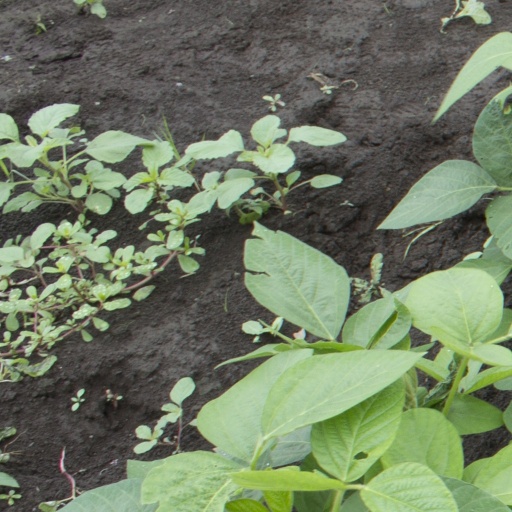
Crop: soybean